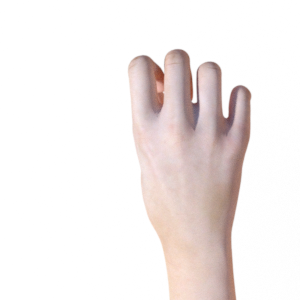
Label: rock